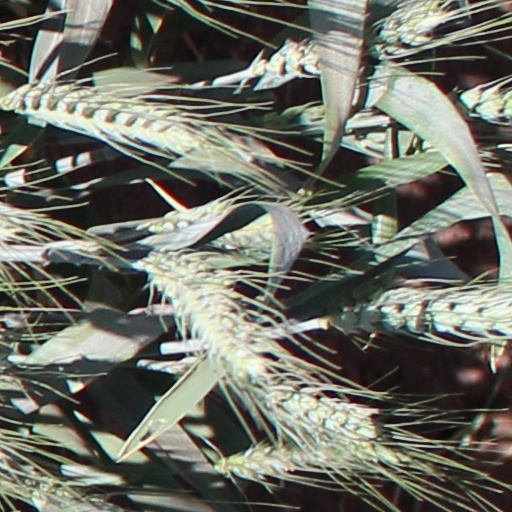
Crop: wheat